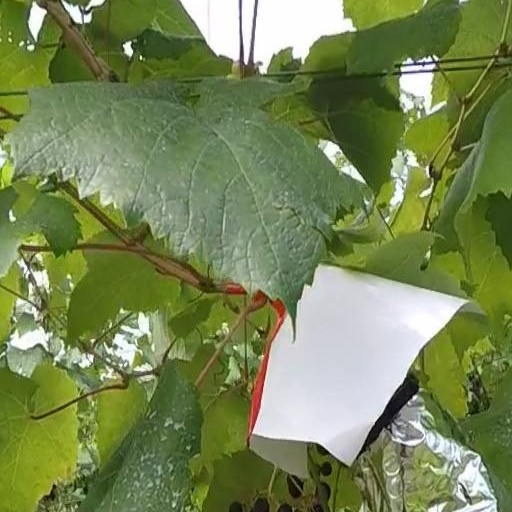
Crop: grape